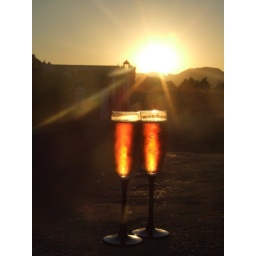
A couple of glasses of pink fizz looks good at any time, but especially in front of a gorgeous sunset!